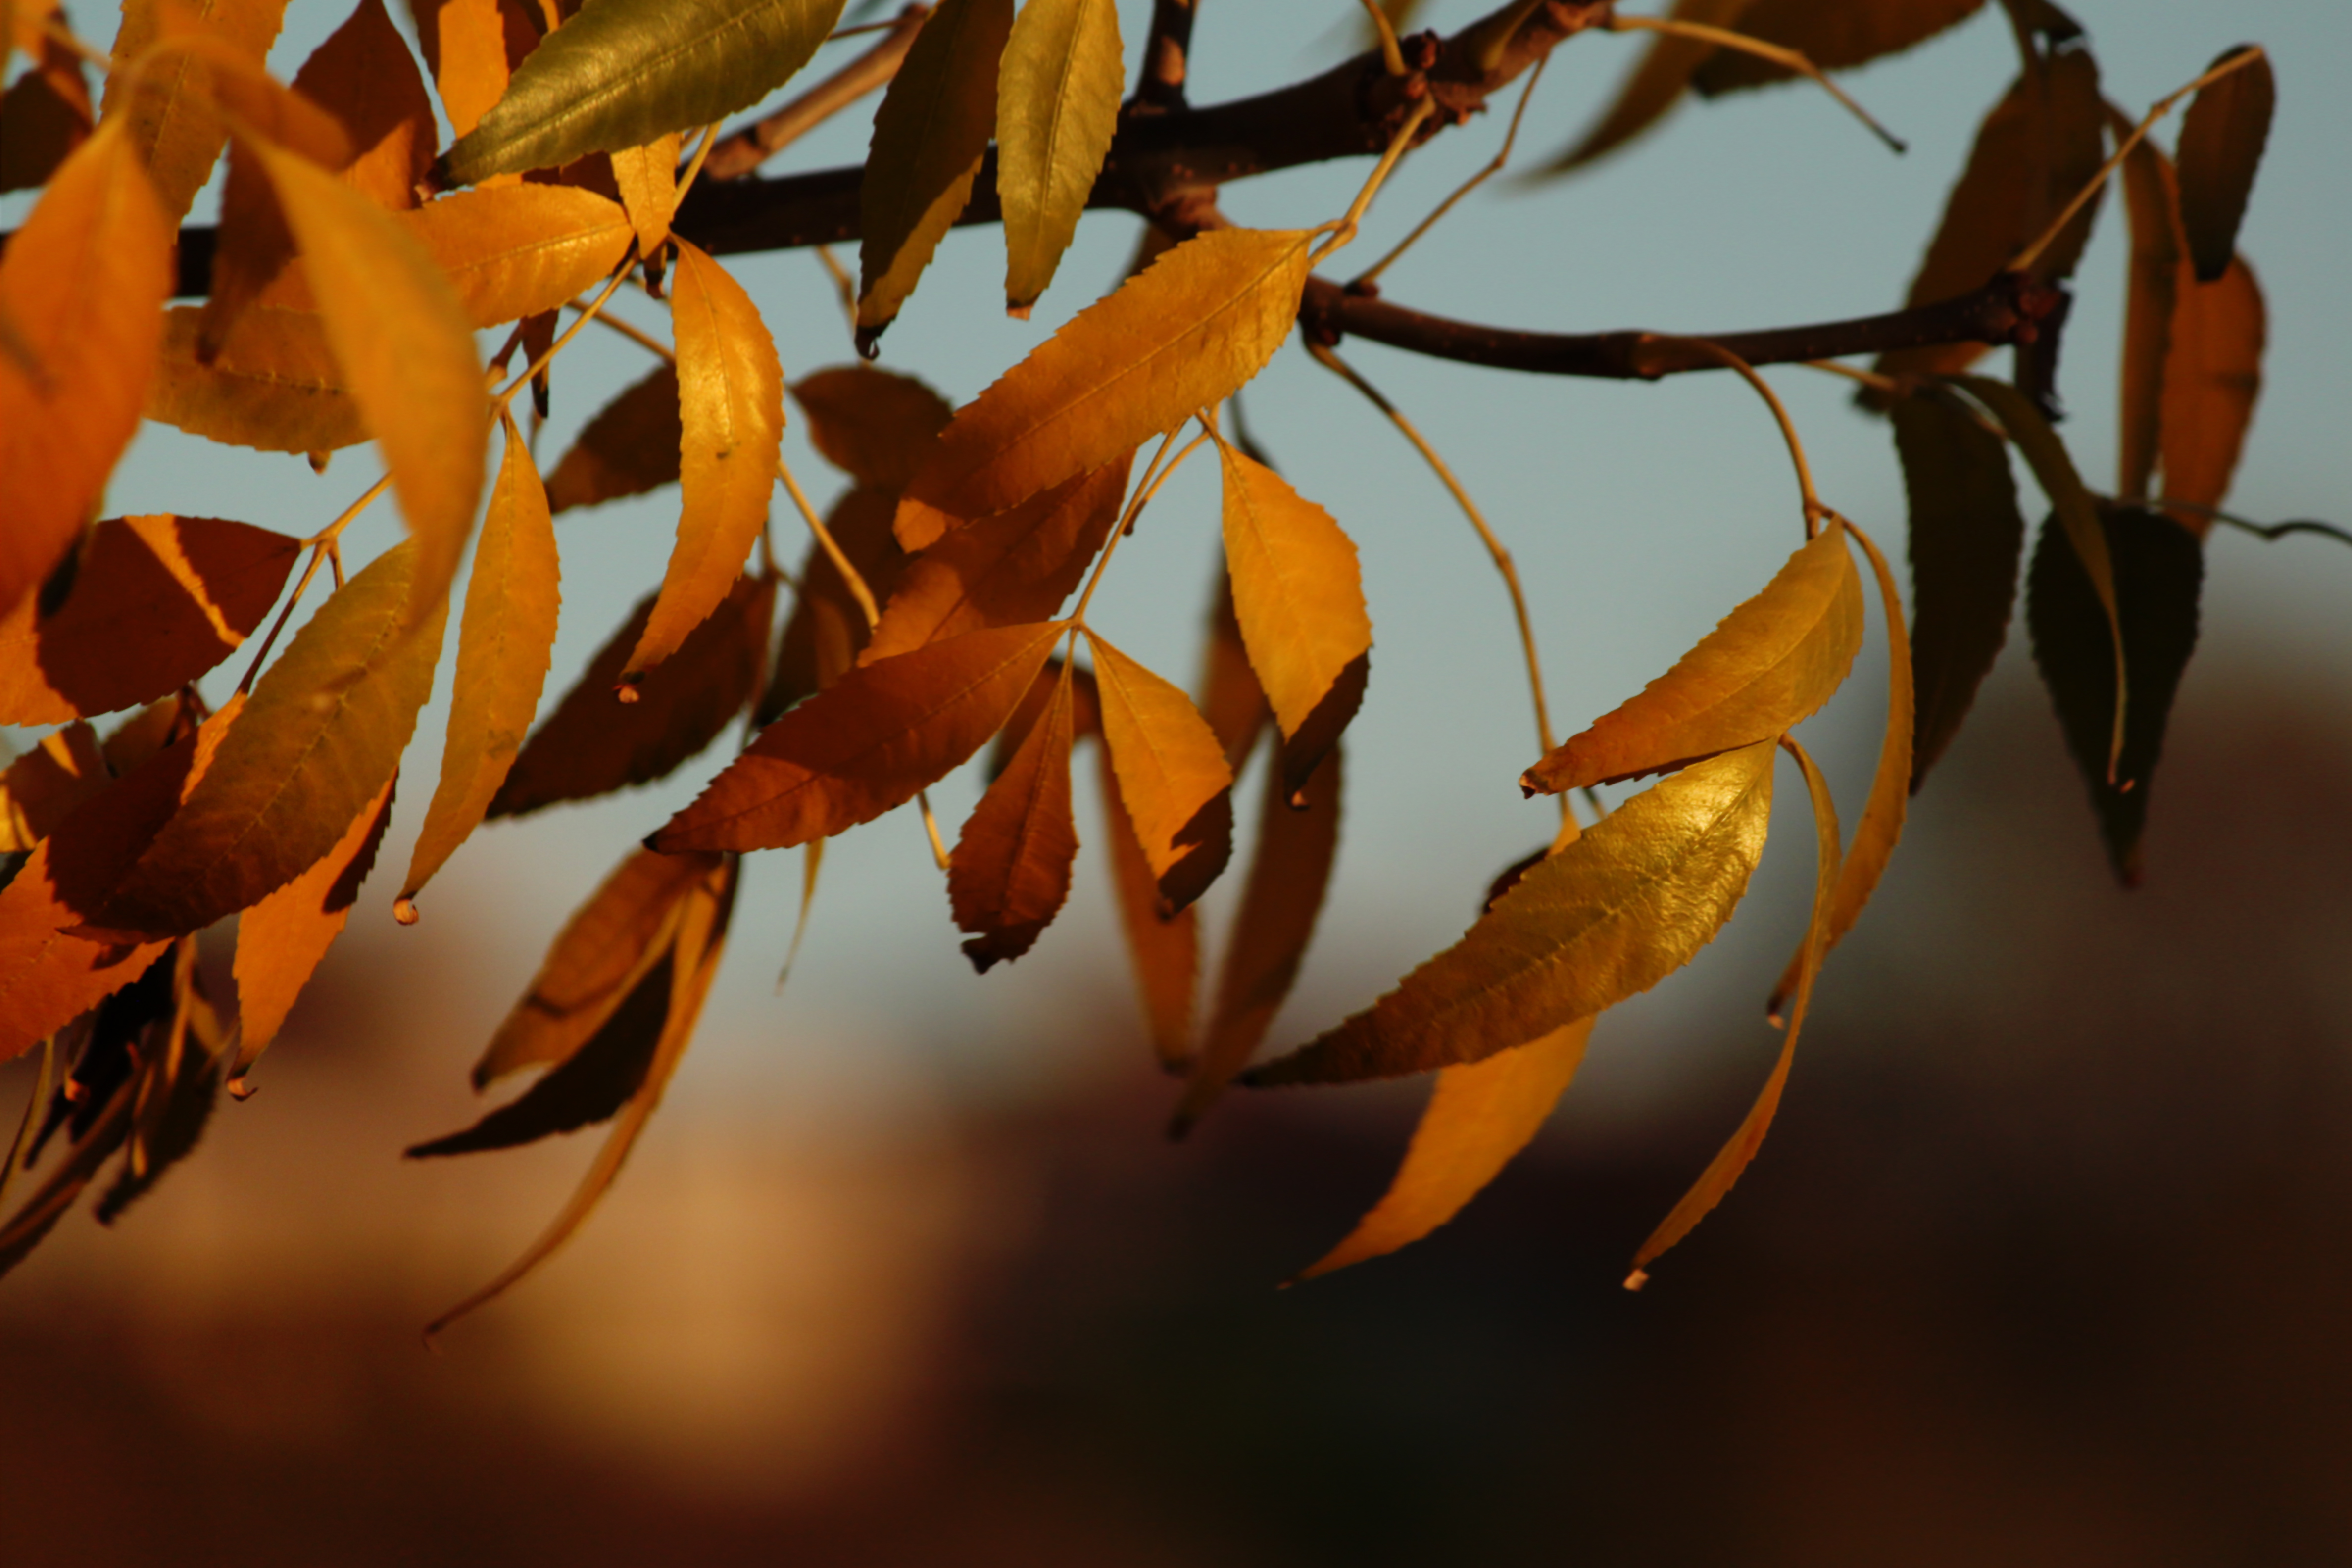
tree, nature, branch, plant, sunlight, leaf, flower, foliage, autumn, botany, yellow, flora, season, twig, close up, macro photography, plant stem, woody plant